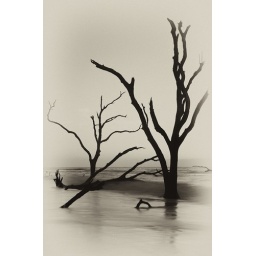
Bare trees in the ocean as the result of beach erosion